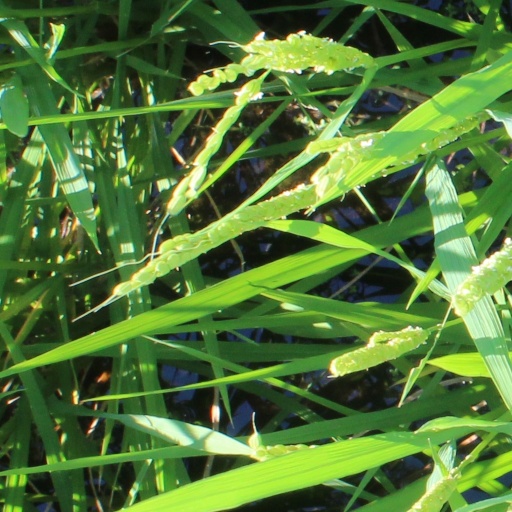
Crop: rice